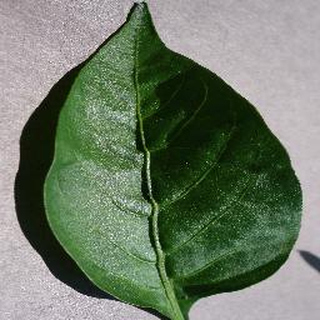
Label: healthy_bell_pepper